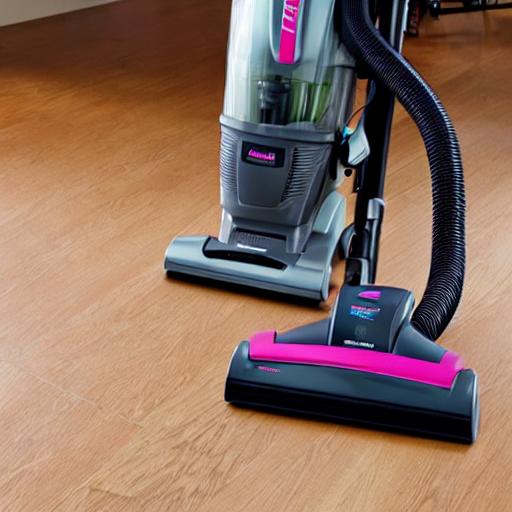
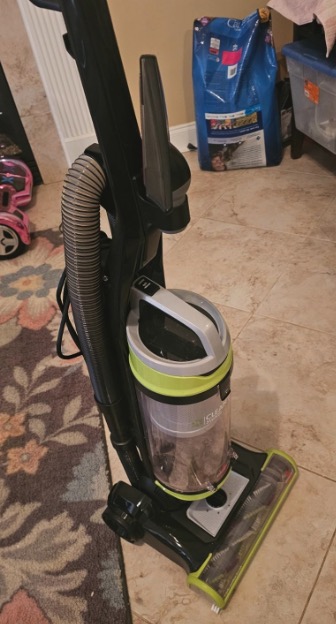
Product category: items_vacuum
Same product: no